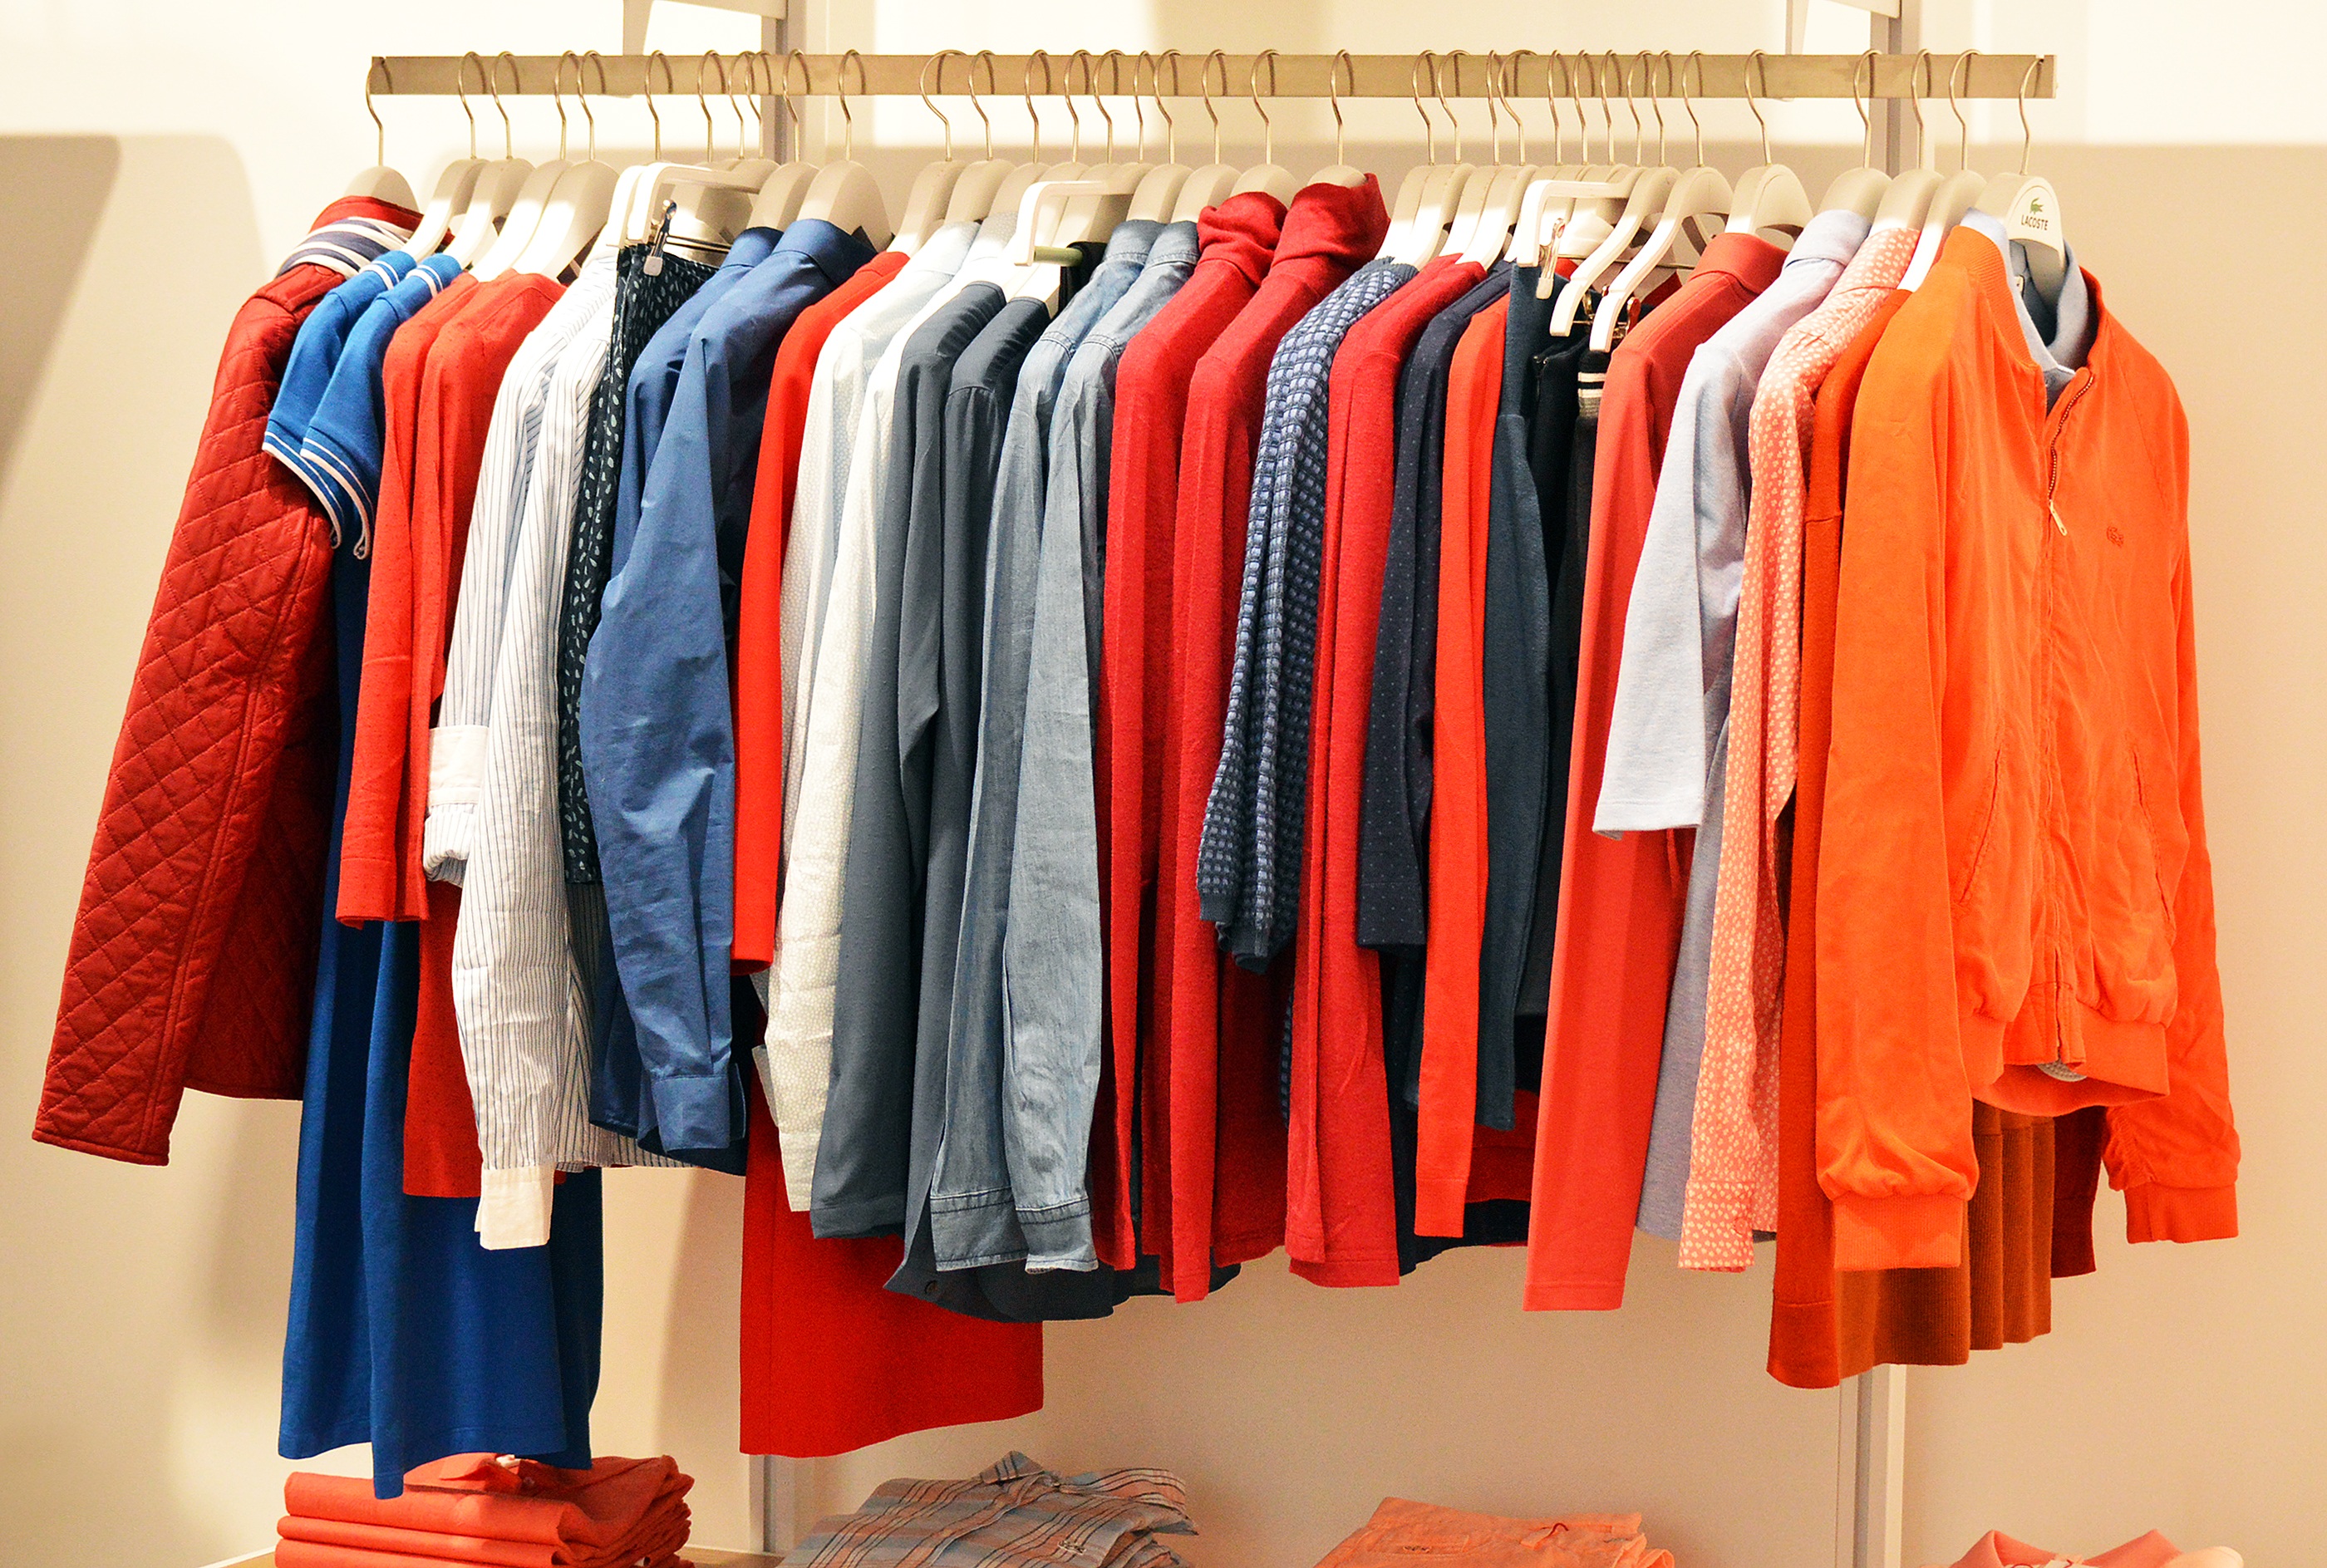
orange, line, shop, store, red, color, fashion, hanging, clothing, shopping, room, outerwear, clothing store, brand, customer, closet, sale, buy, department, clothes, consumerism, retail, shopper, consumer, hangers, purchase, spending